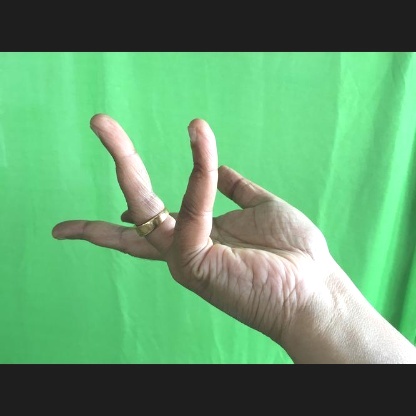
Mudra: Alapadmam